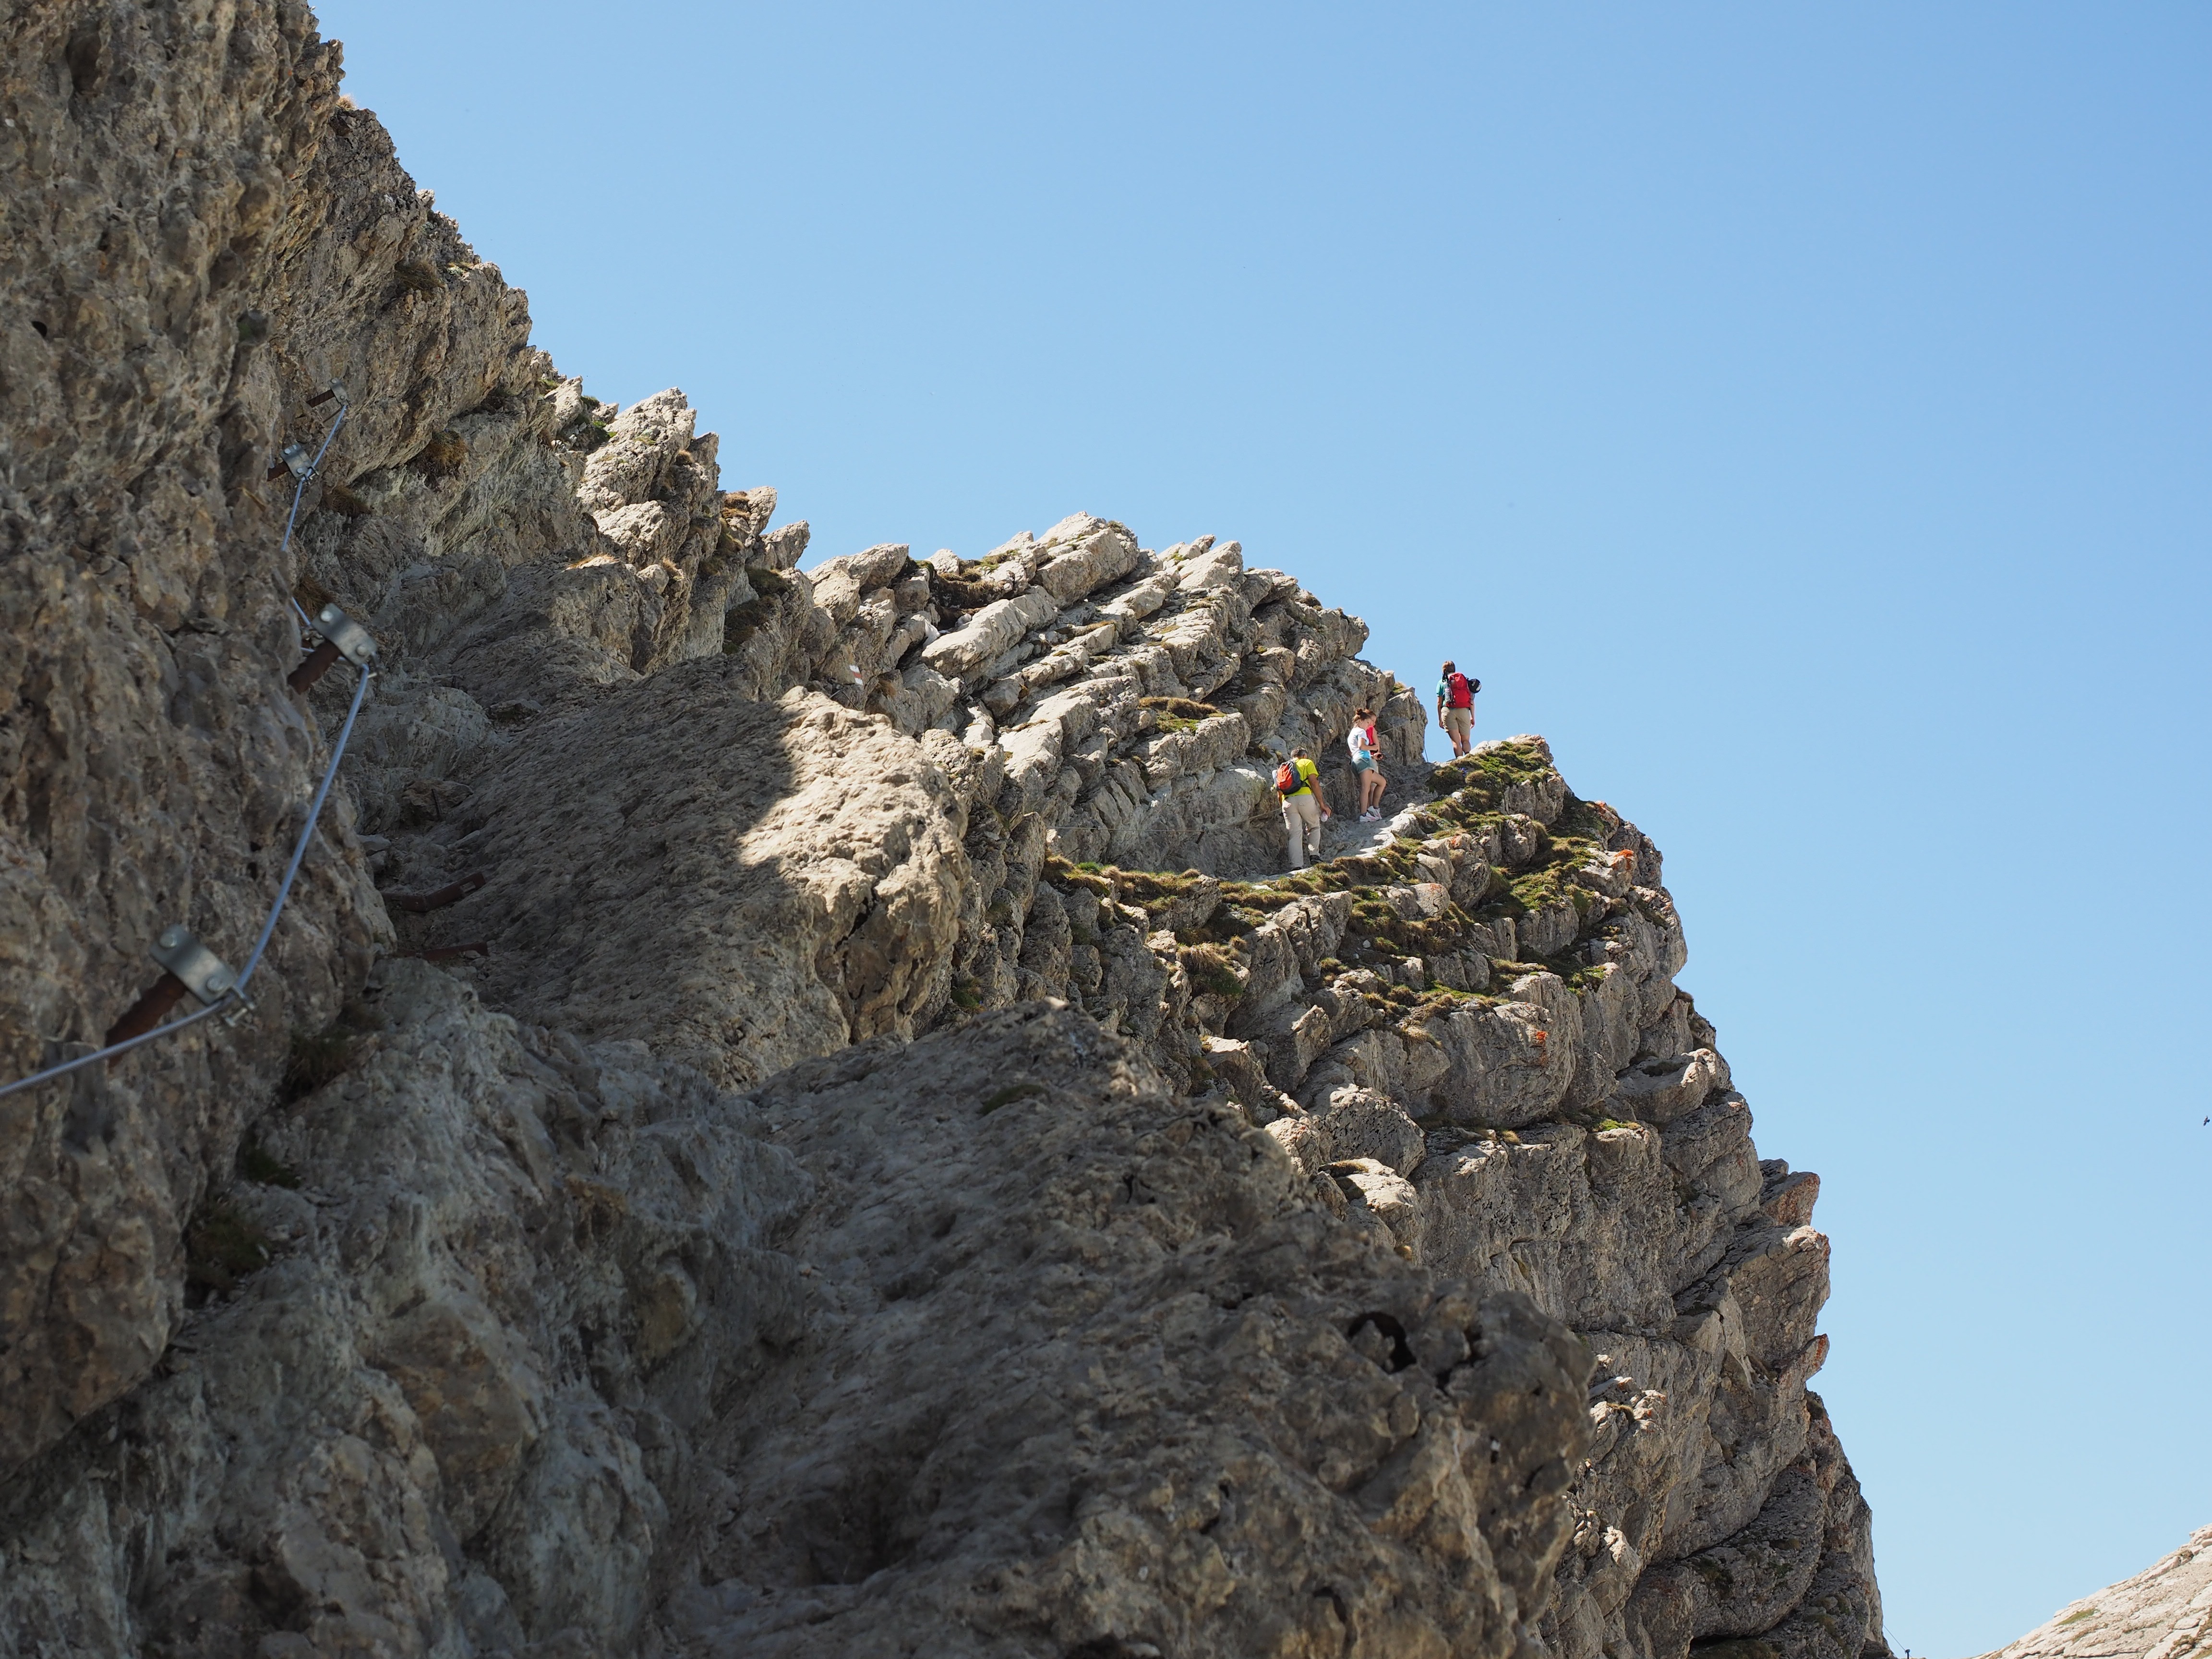
landscape, rock, wilderness, walking, mountain, trail, adventure, mountain range, formation, cliff, climbing, climber, terrain, material, ridge, summit, crash, exposed, mountaineering, geology, sports, mountaineer, badlands, appenzell, wadi, swiss alps, steep wall, scramble, mountainous landforms, the rope, s ntis region, alpstein region, lenses ridge